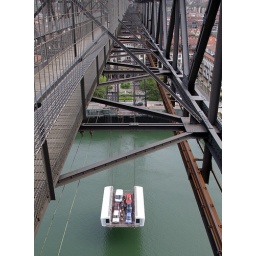
A view of the Gondola, as it cross the river from the top of the Hanging Bridge in Getxo North SPAIN